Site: brandenburg
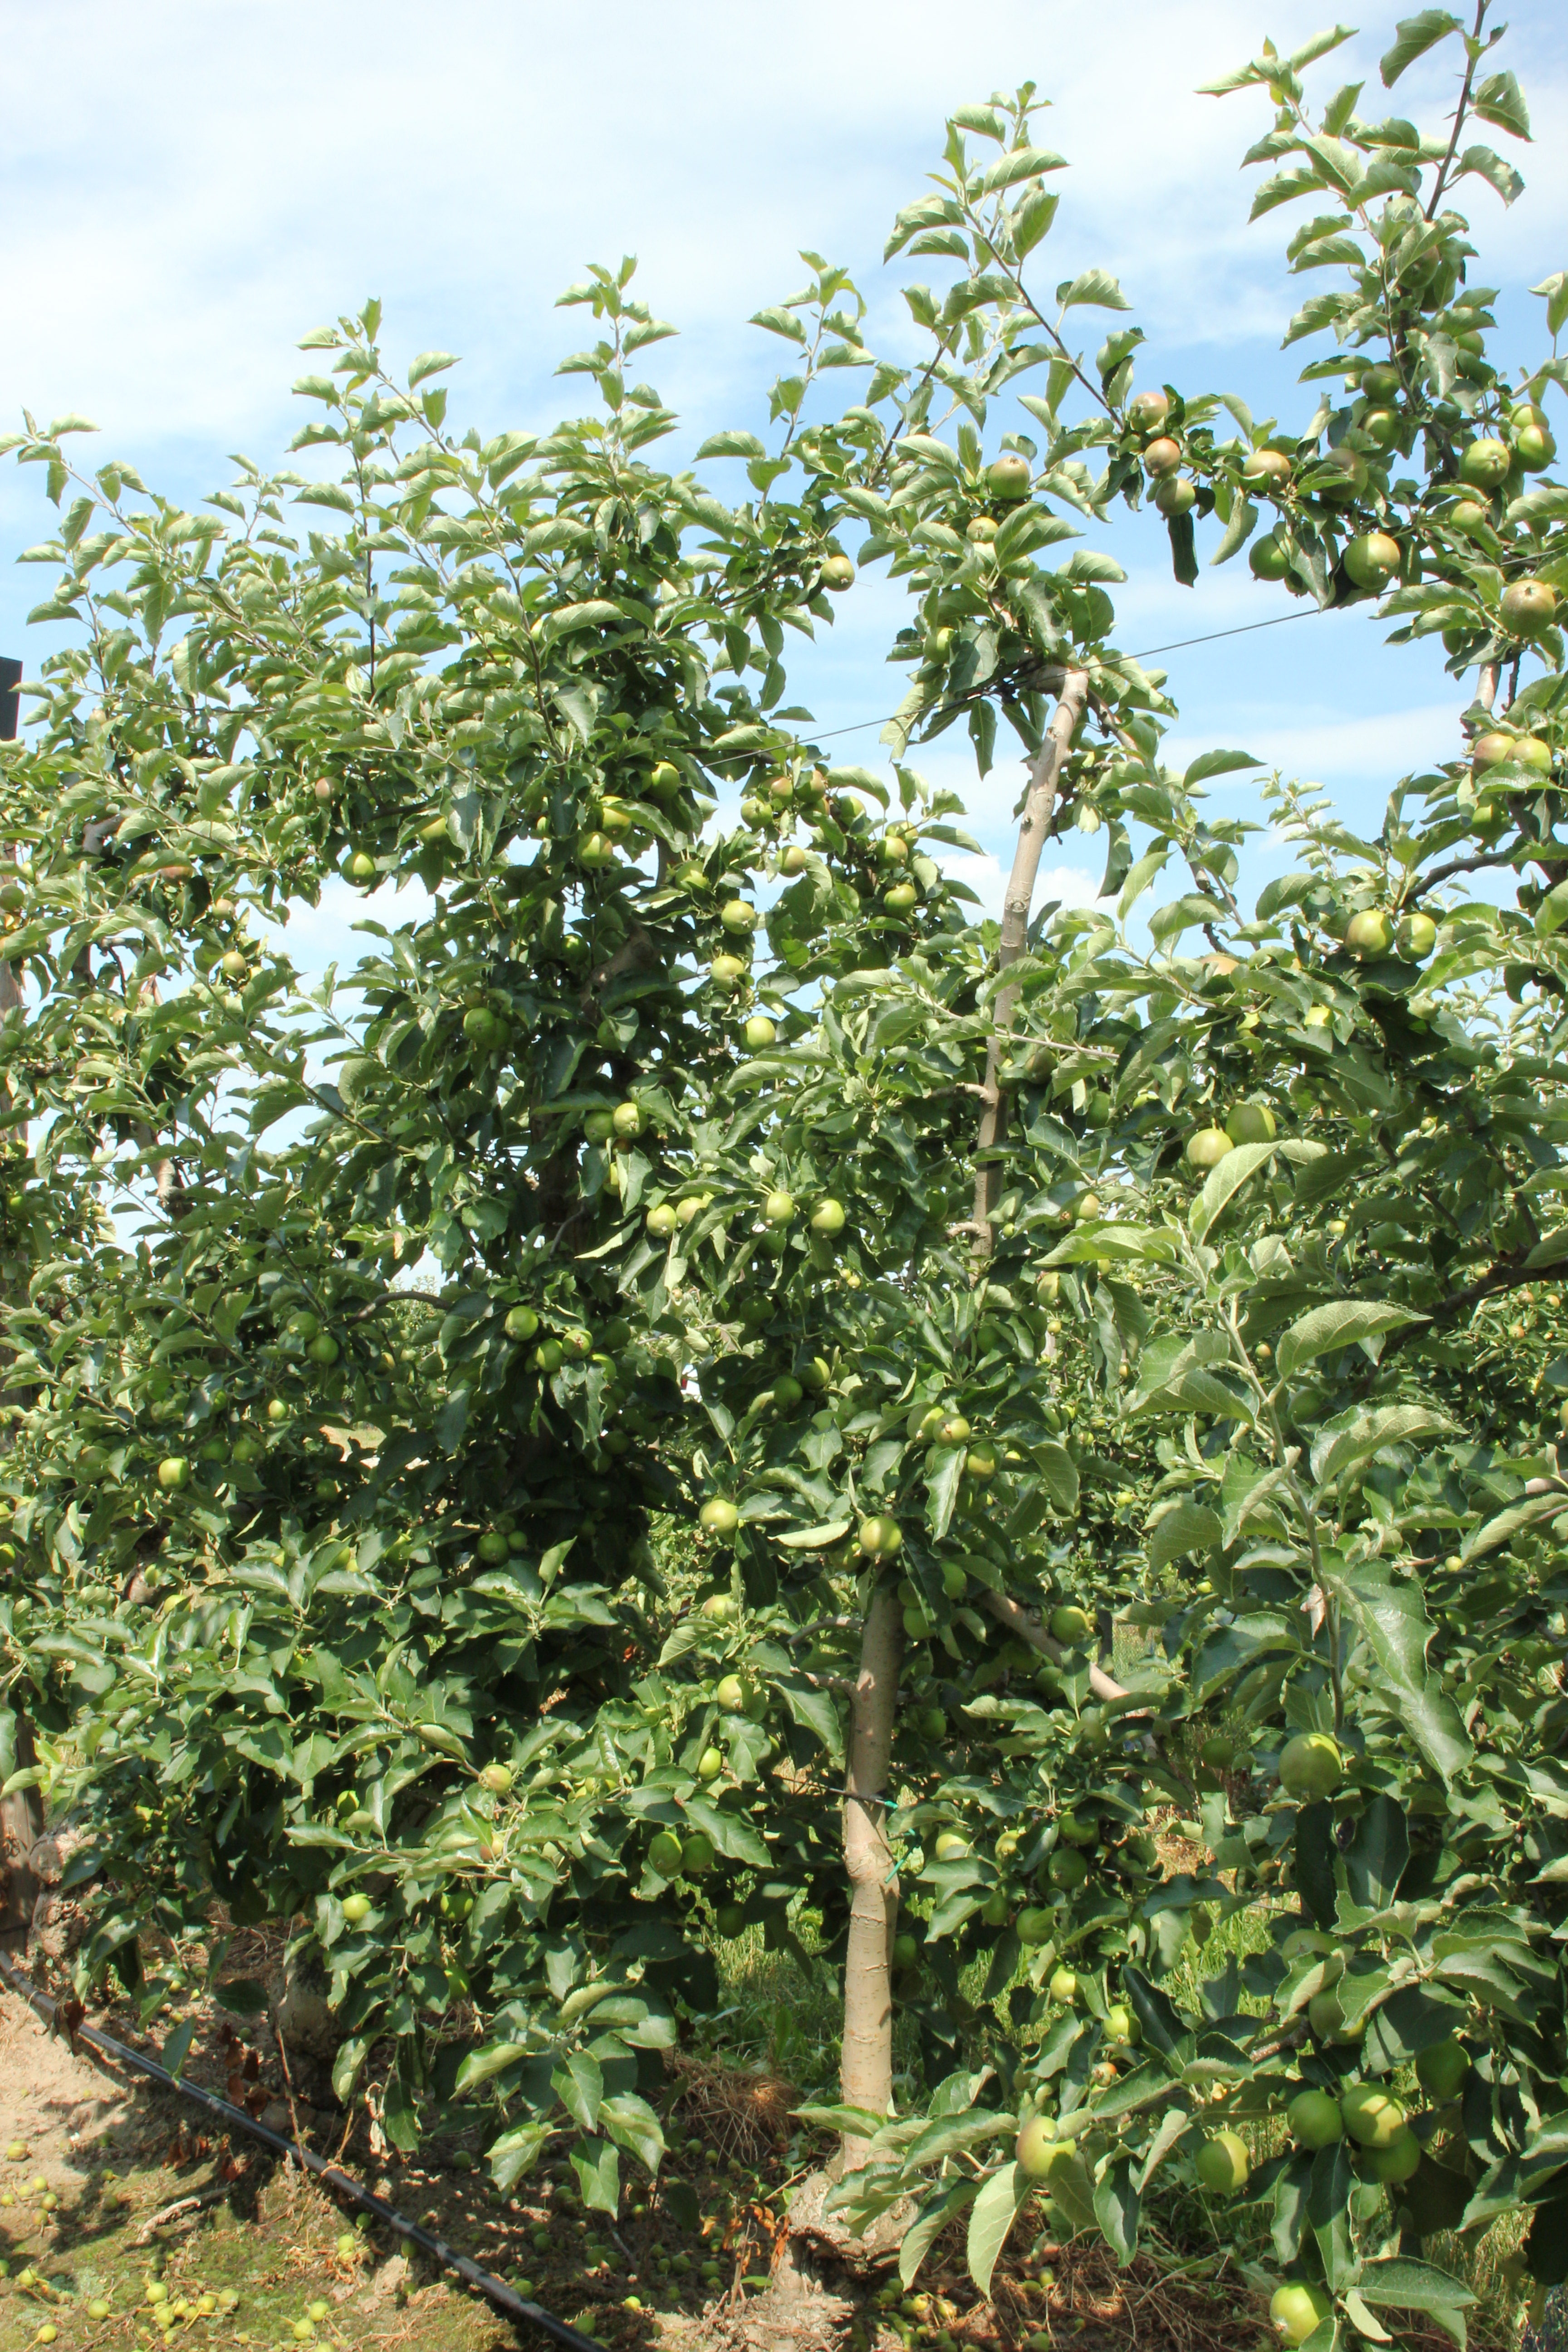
Growth stage (BBCH 74): Development of fruit